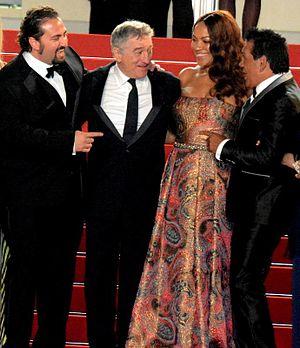
Présentation du film ""Hands of stone"" au festival de Cannes. De gauche à droite
Hands of Stone est un film américano-panaméen réalisé par Jonathan Jakubowicz, sorti en 2016.